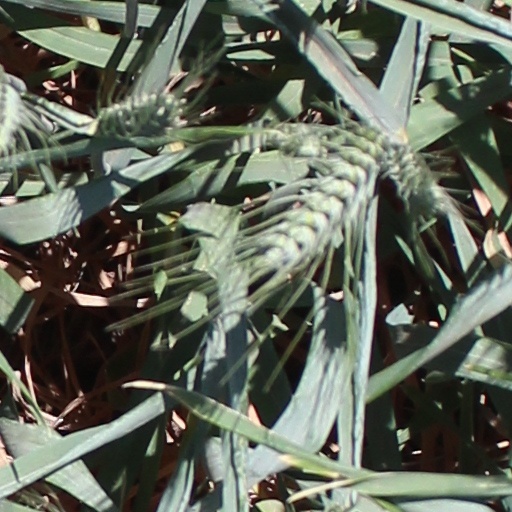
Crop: wheat